Ghost Town & Calico Railroad

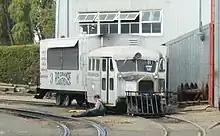
Galloping Goose #3

In late 1973, the park received ex-D&RGW K-27 #464, a Mikado locomotive. However, due to clearance issues, in 1981, Knott's donated the locomotive to the Huckleberry Railroad in Flint, Michigan.